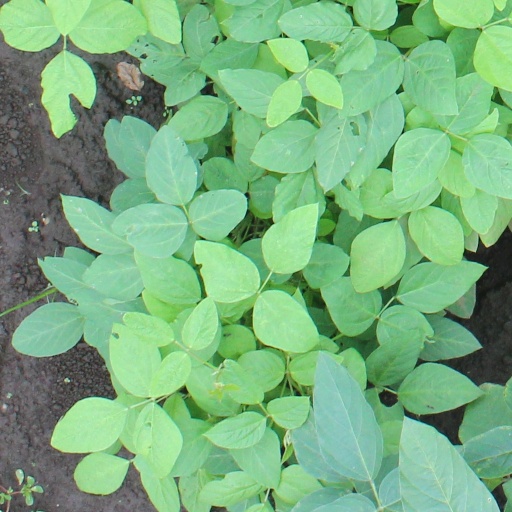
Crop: soybean